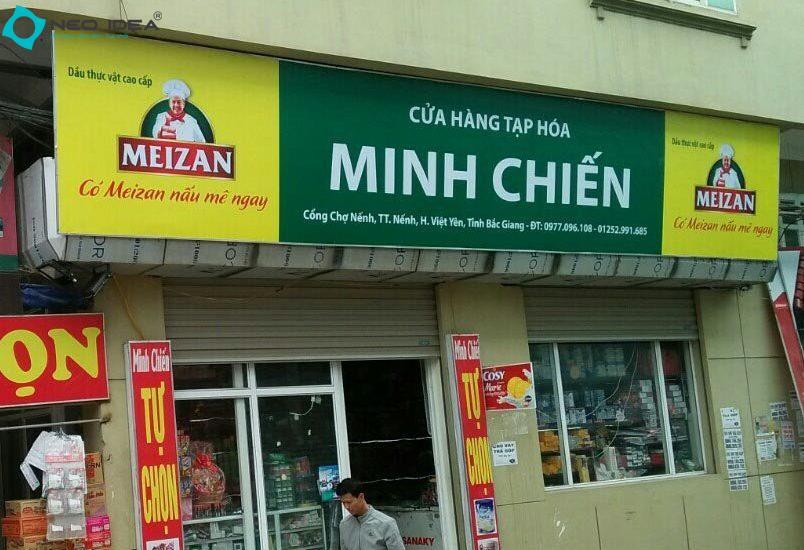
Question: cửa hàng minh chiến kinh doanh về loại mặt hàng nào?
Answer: tạp hóa